Standschützen

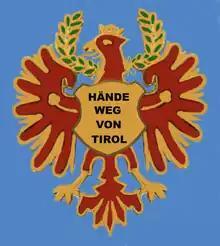
Capbadge of the Tyrolese "Standschützen". The caption reads "Hands off Tyrol".

The Standschützen (singular: "Standschütze") were originally rifle guilds and rifle companies that had been formed in the 15th and 16th centuries, and were involved time and again in military operations within the borders of the Austrian County of Tyrol. A "Standschütze" was a member of a "Schützenstand" ("shooting club"), into which he was enrolled, which automatically committed him to the voluntary, military protection of the state of Tyrol (and Vorarlberg). In effect they were a type of Tyrolean local militia or home guard.